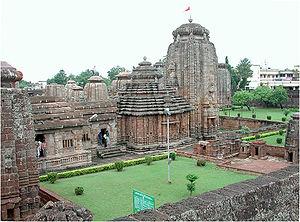
Le Temple de Lingaraja est un temple hindouiste dédié à Harihara. C'est le plus grand et l'un des plus anciens temples de Bhubaneswar, centre de pèlerinage et capitale de l'état de Odisha en Inde.
L'architecture des temples hindous présente une grande variété selon les époques, les matériaux utilisés, les régions et les cultures, initialement en Inde. De nombreux temples de religion hindoue se trouvent en dehors de l'Inde, soit dans les pays qui ont été dirigés par des souverains de religion hindoue, soit dans les régions avec une forte immigration de population indienne.